Data recovery

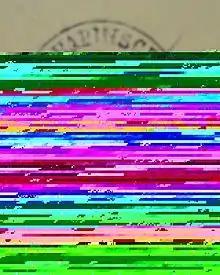
Result of a failed data recovery from a hard disk drive

A common misconception is that a damaged printed circuit board (PCB) may be simply replaced during recovery procedures by an identical PCB from a healthy drive. While this may work in rare circumstances on hard disk drives manufactured before 2003, it will not work on newer drives. Electronics boards of modern drives usually contain drive-specific adaptation data (generally a map of bad sectors and tuning parameters) and other information required to properly access data on the drive. Replacement boards often need this information to effectively recover all of the data. The replacement board may need to be reprogrammed. Some manufacturers (Seagate, for example) store this information on a serial EEPROM chip, which can be removed and transferred to the replacement board.